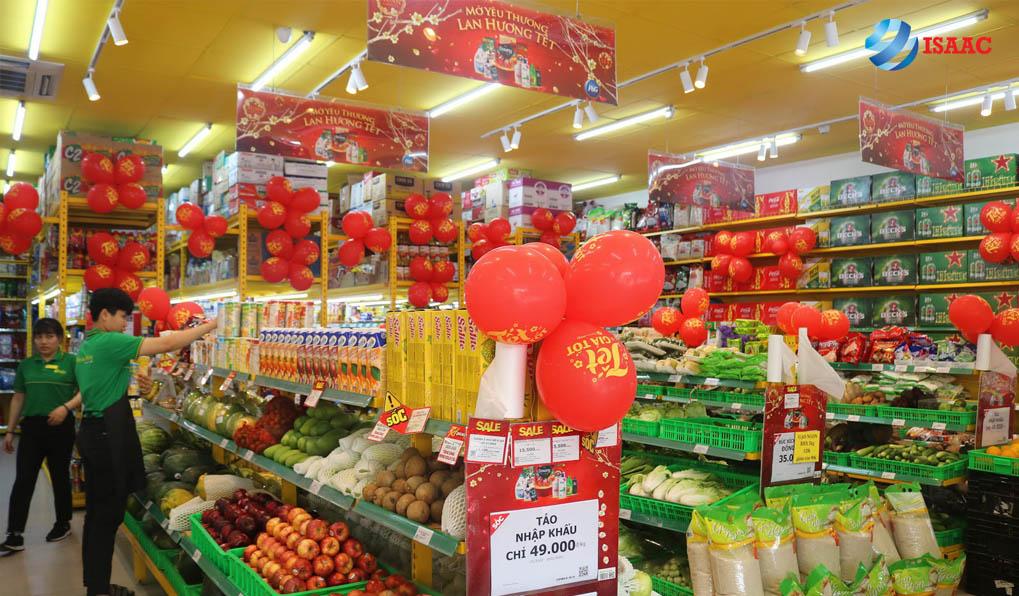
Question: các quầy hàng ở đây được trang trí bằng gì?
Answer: bằng những chùm bong bóng